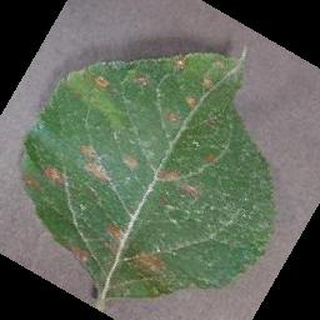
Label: apple_cedar_apple_rust